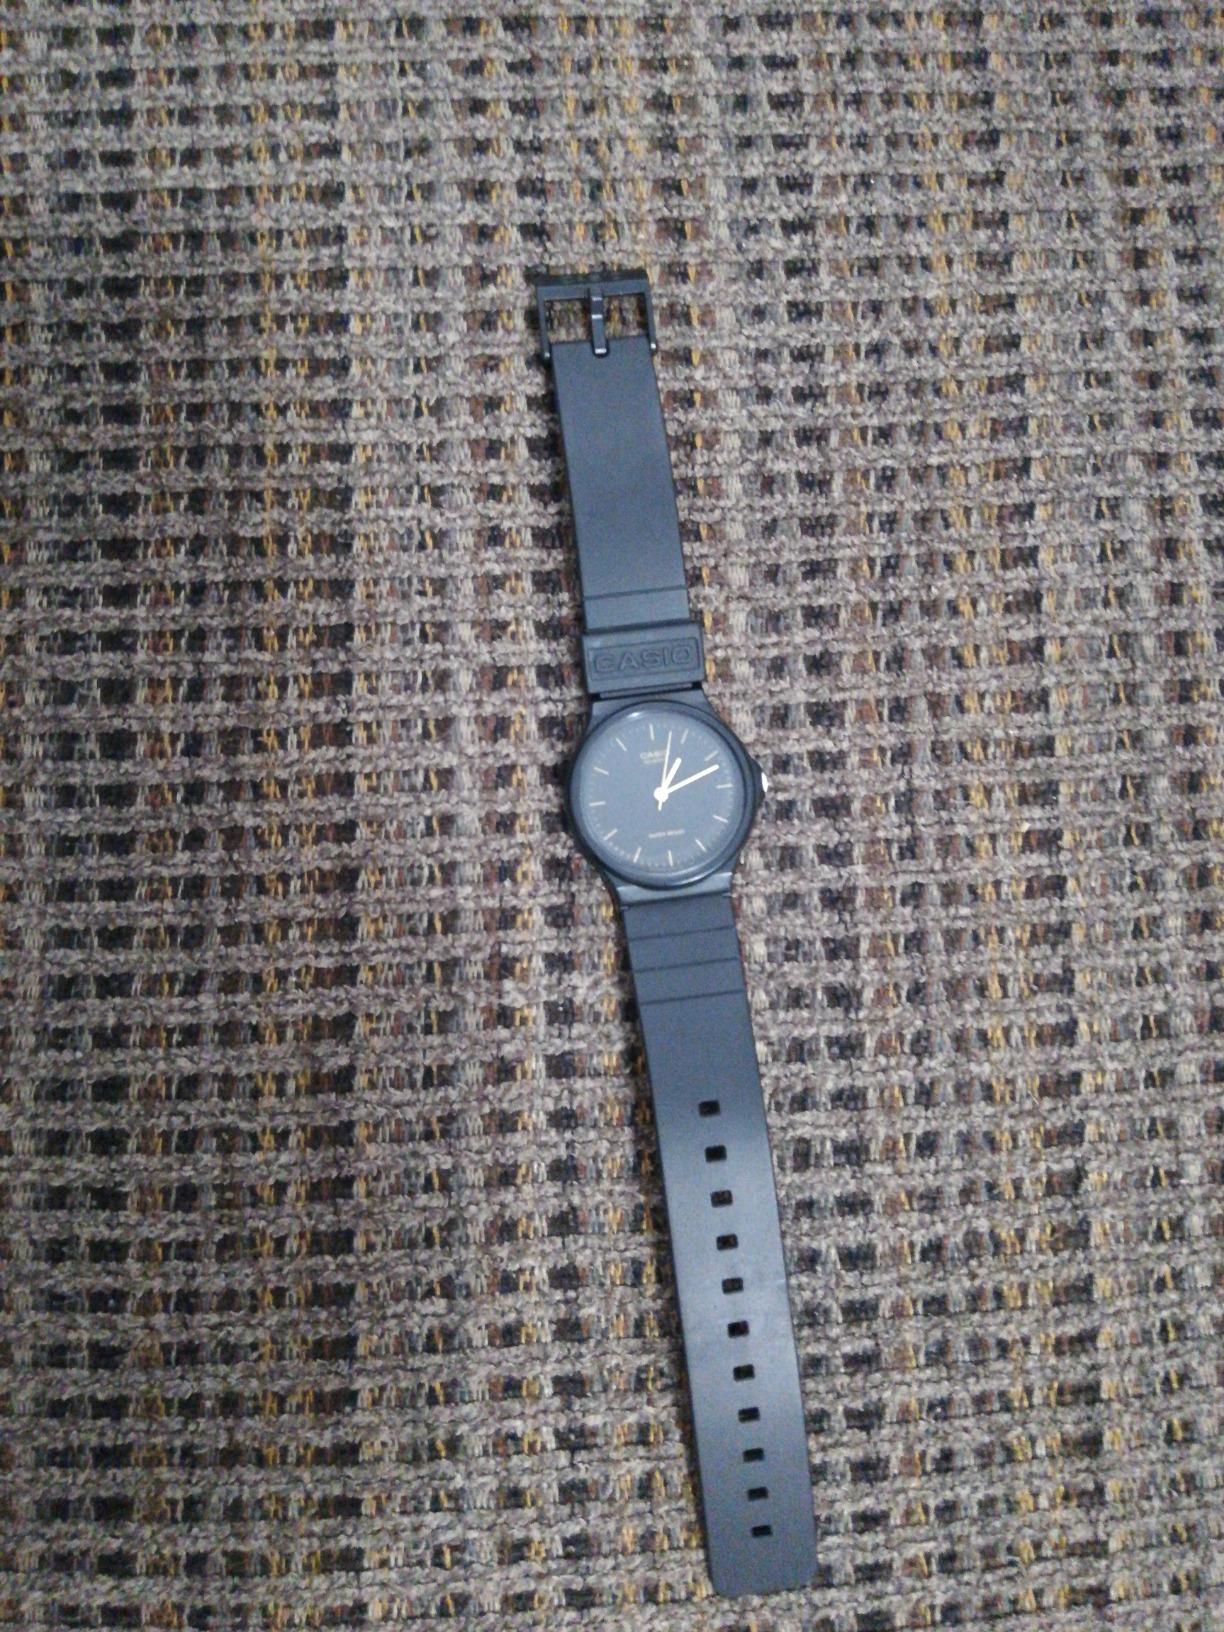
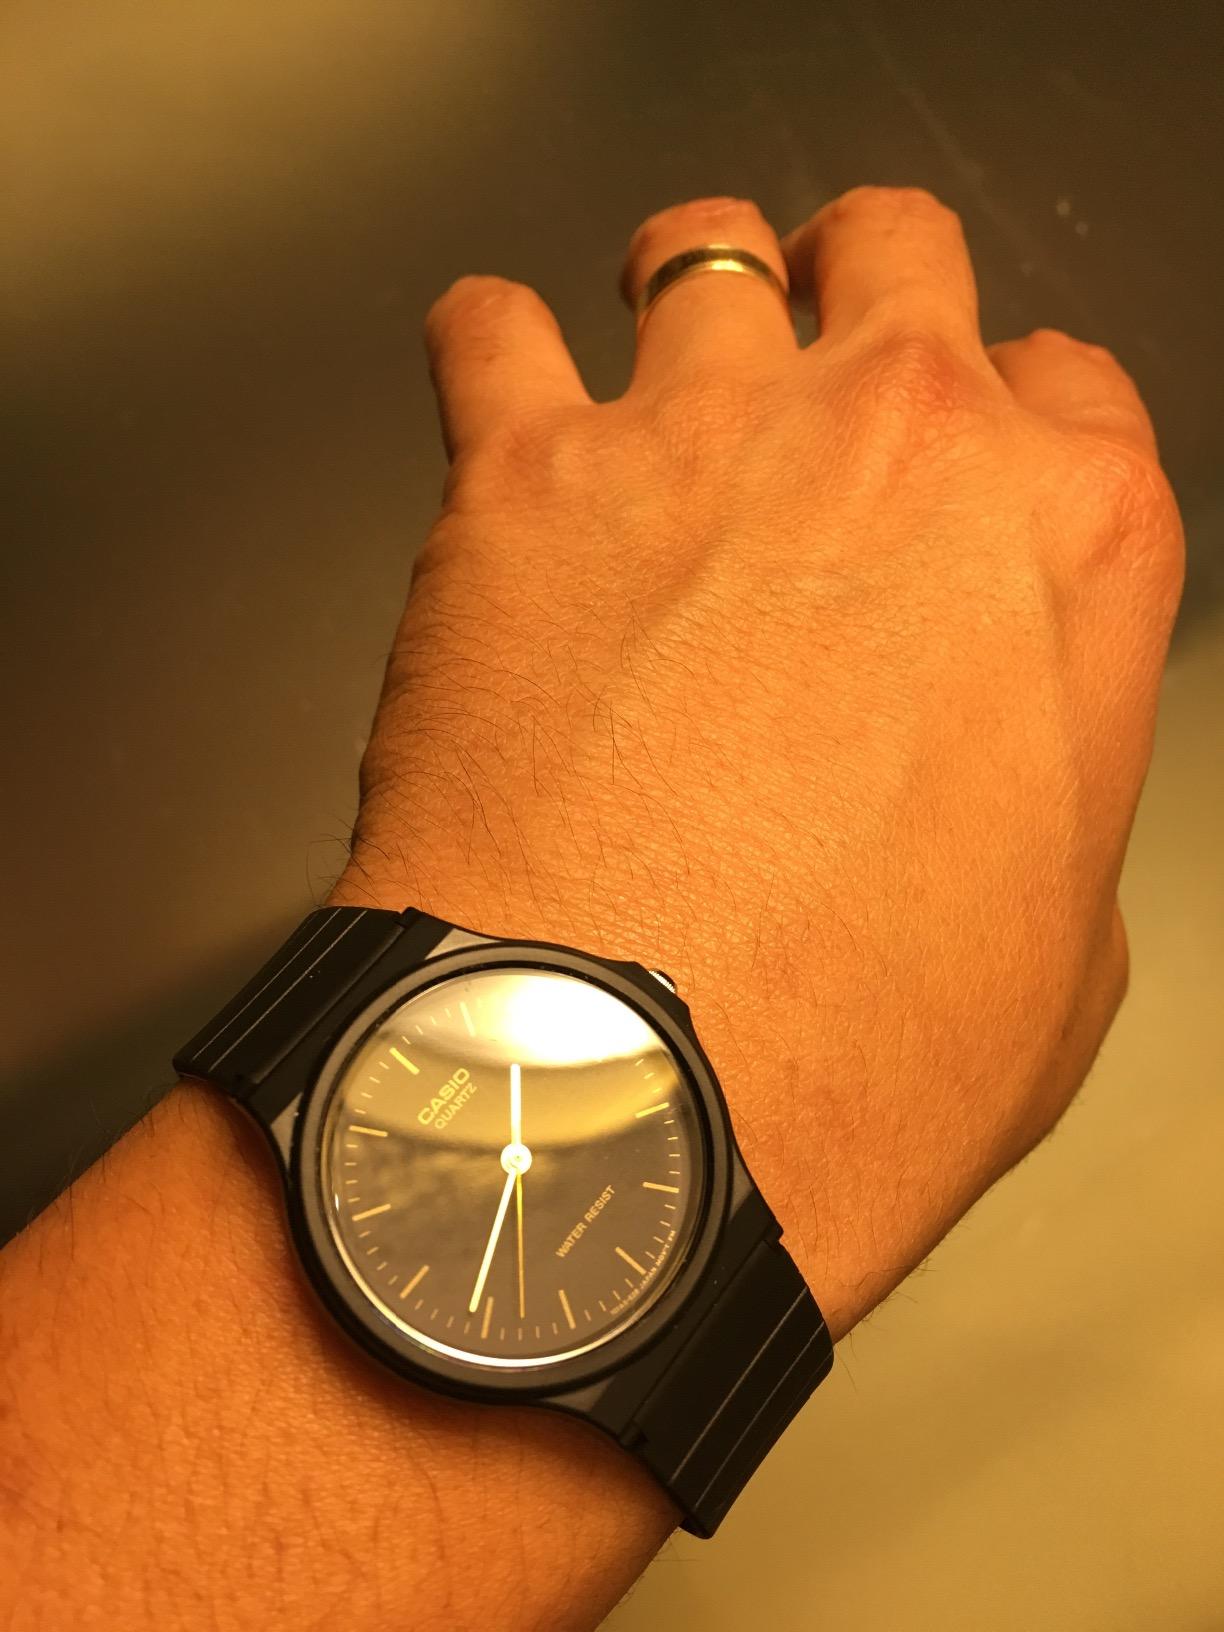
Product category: accessories_watch
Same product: yes